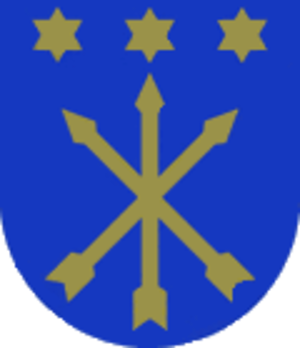
Stockelsdorf
Coat of arms of Stockelsdorf
Våbenskjold for byen Stockelsdorf i Slesvig-Holsten, Tyskland. Plattdüütsch: Wapen vun de Gemeen Stockelsdorf in Sleswig-Holsteen, Düütschland
Stockelsdorf er en kommune i det nordlige Tyskland, beliggende under Kreis Østholsten i delstaten Slesvig-Holsten.